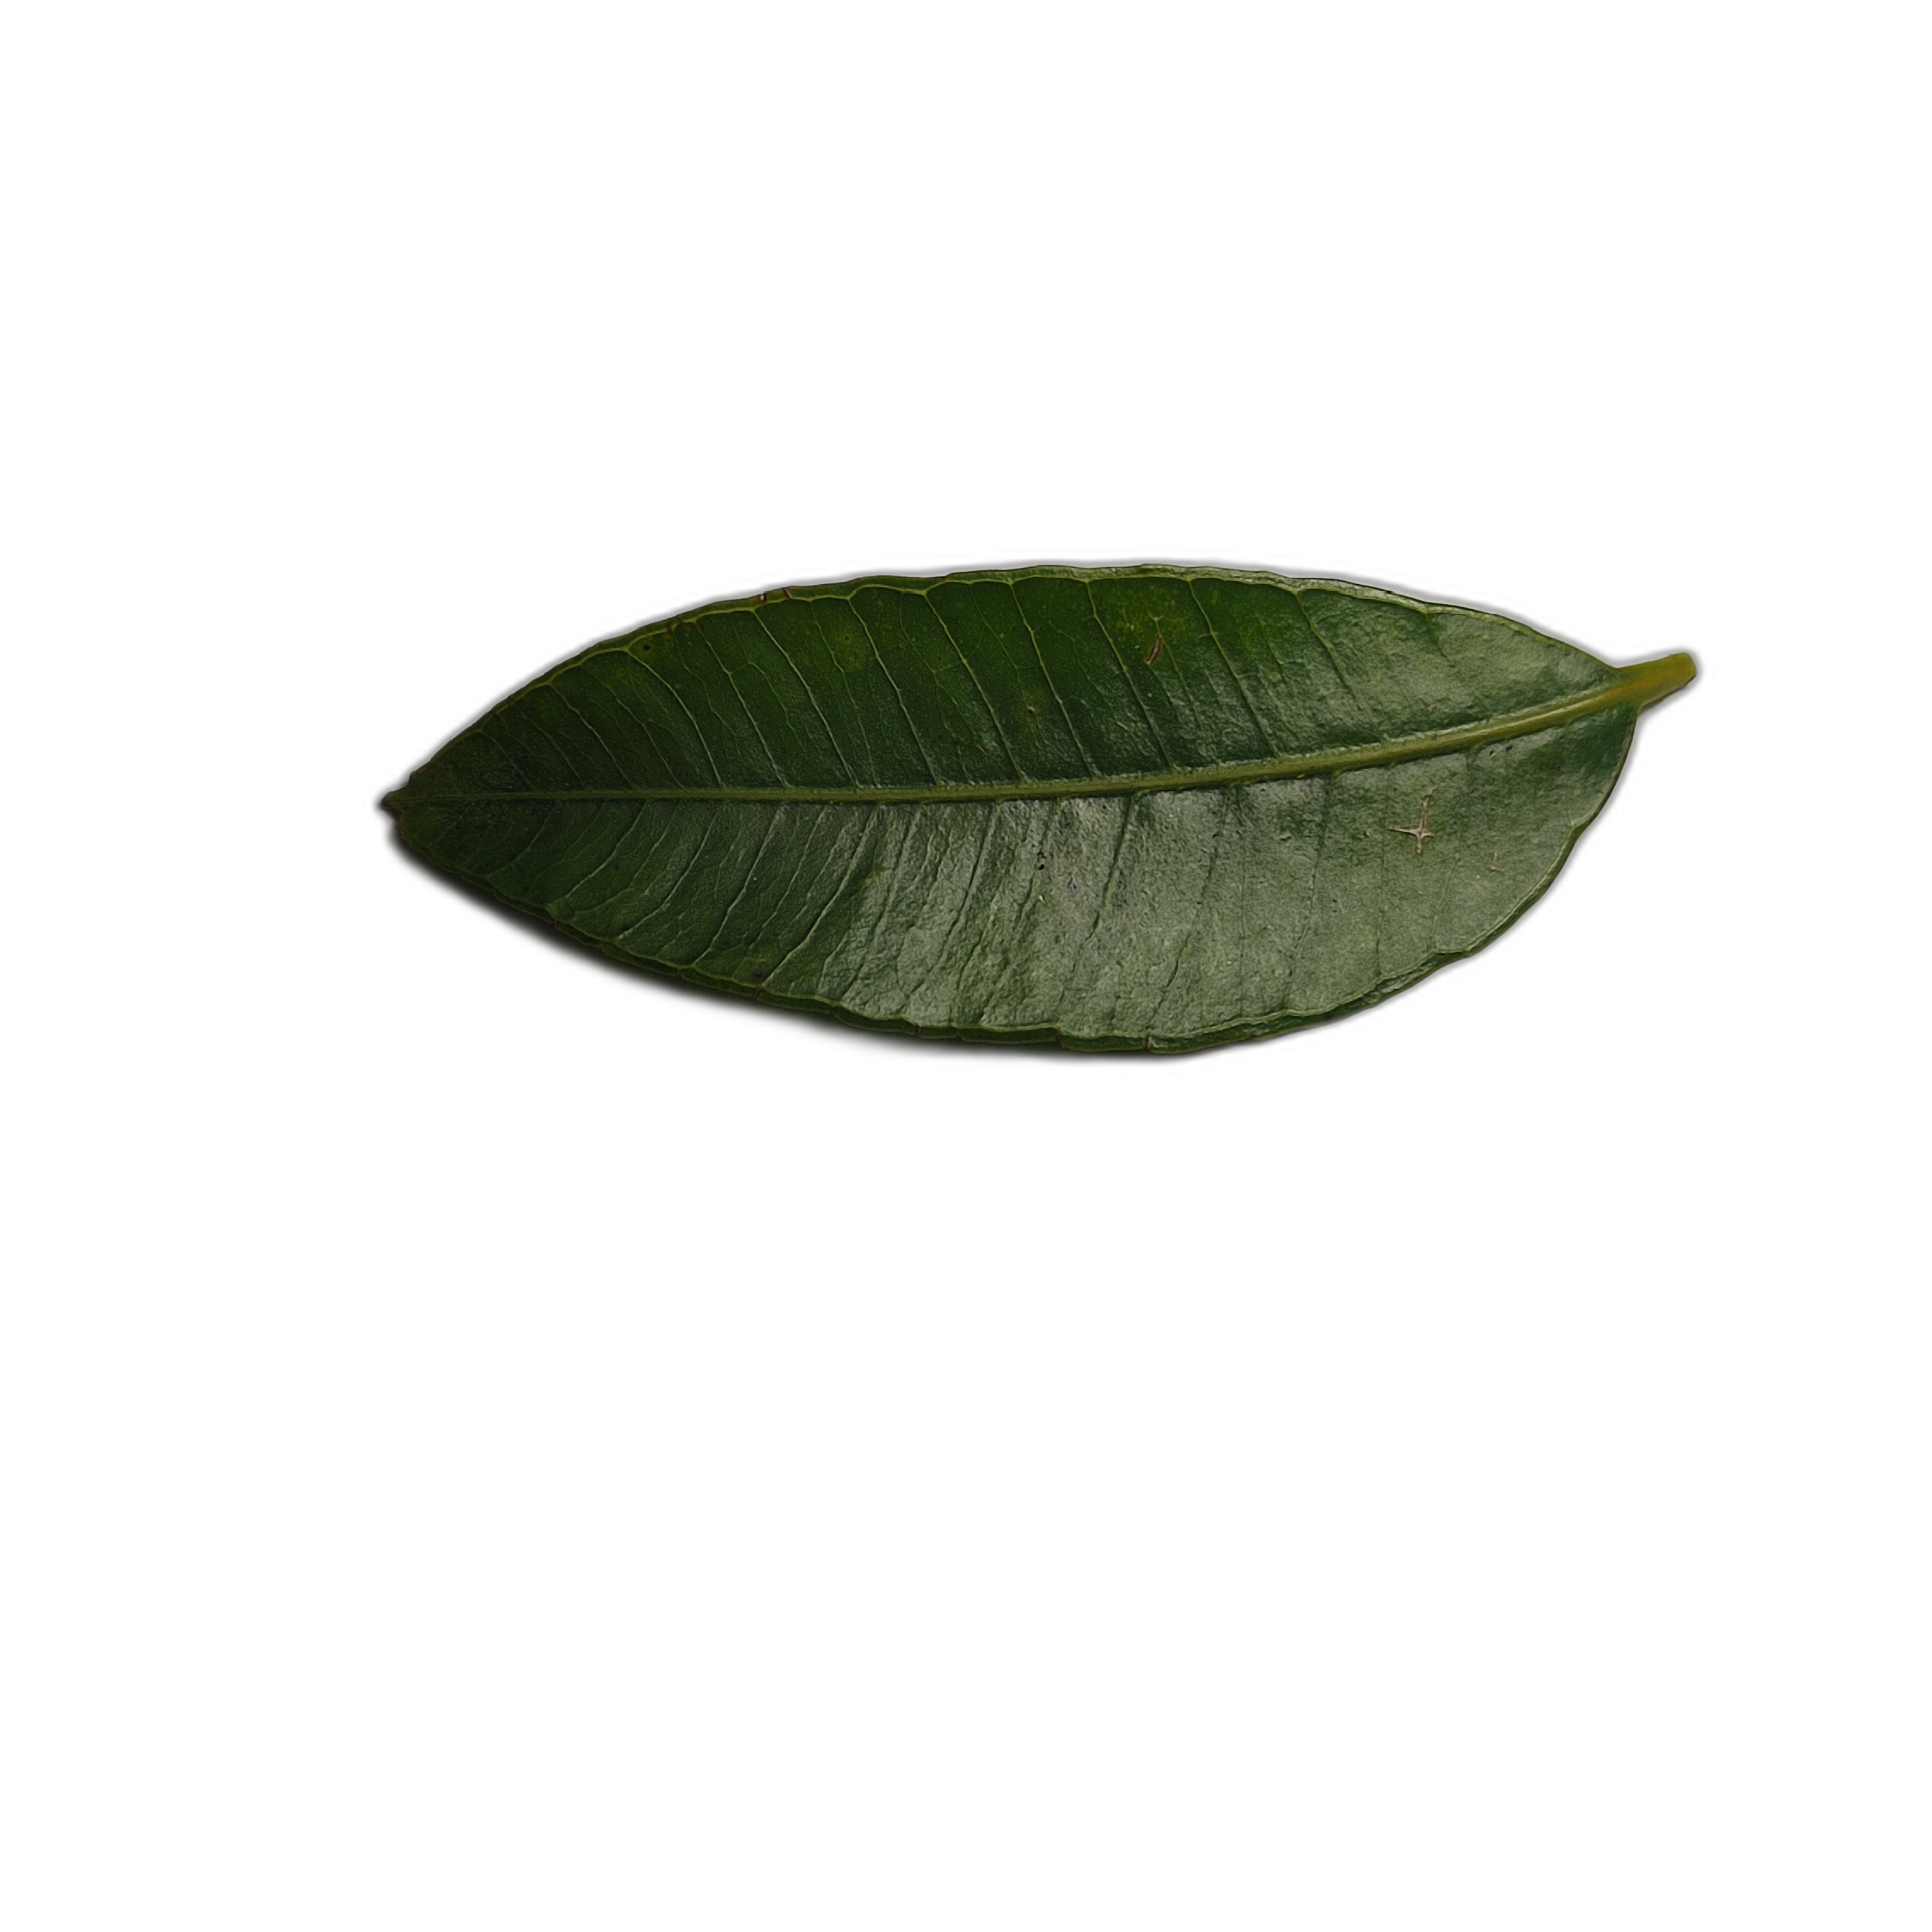
Label: healthy